Champion Film Company

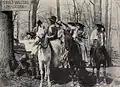
Movie still from "In the Great Big West"

Dintenfass tried avoid the investigators of Thomas Alva Edison, always looking for the "pirates" who escaped the rigid conditions posed by the Motion Picture Patents Company (MPPC), the monopoly of the sector that it imposed, between the other, to use only the technical material (film cameras, film, etc.) that was to be provided exclusively by the trust. To circumvent the MPPC, the independents - including Dintenfass - distributed their films through the Motion Picture Distributing and Sales Company of Carl Laemmle.